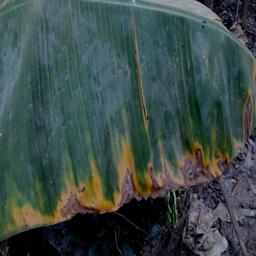
Label: POTASSIUM DEFICIENCY